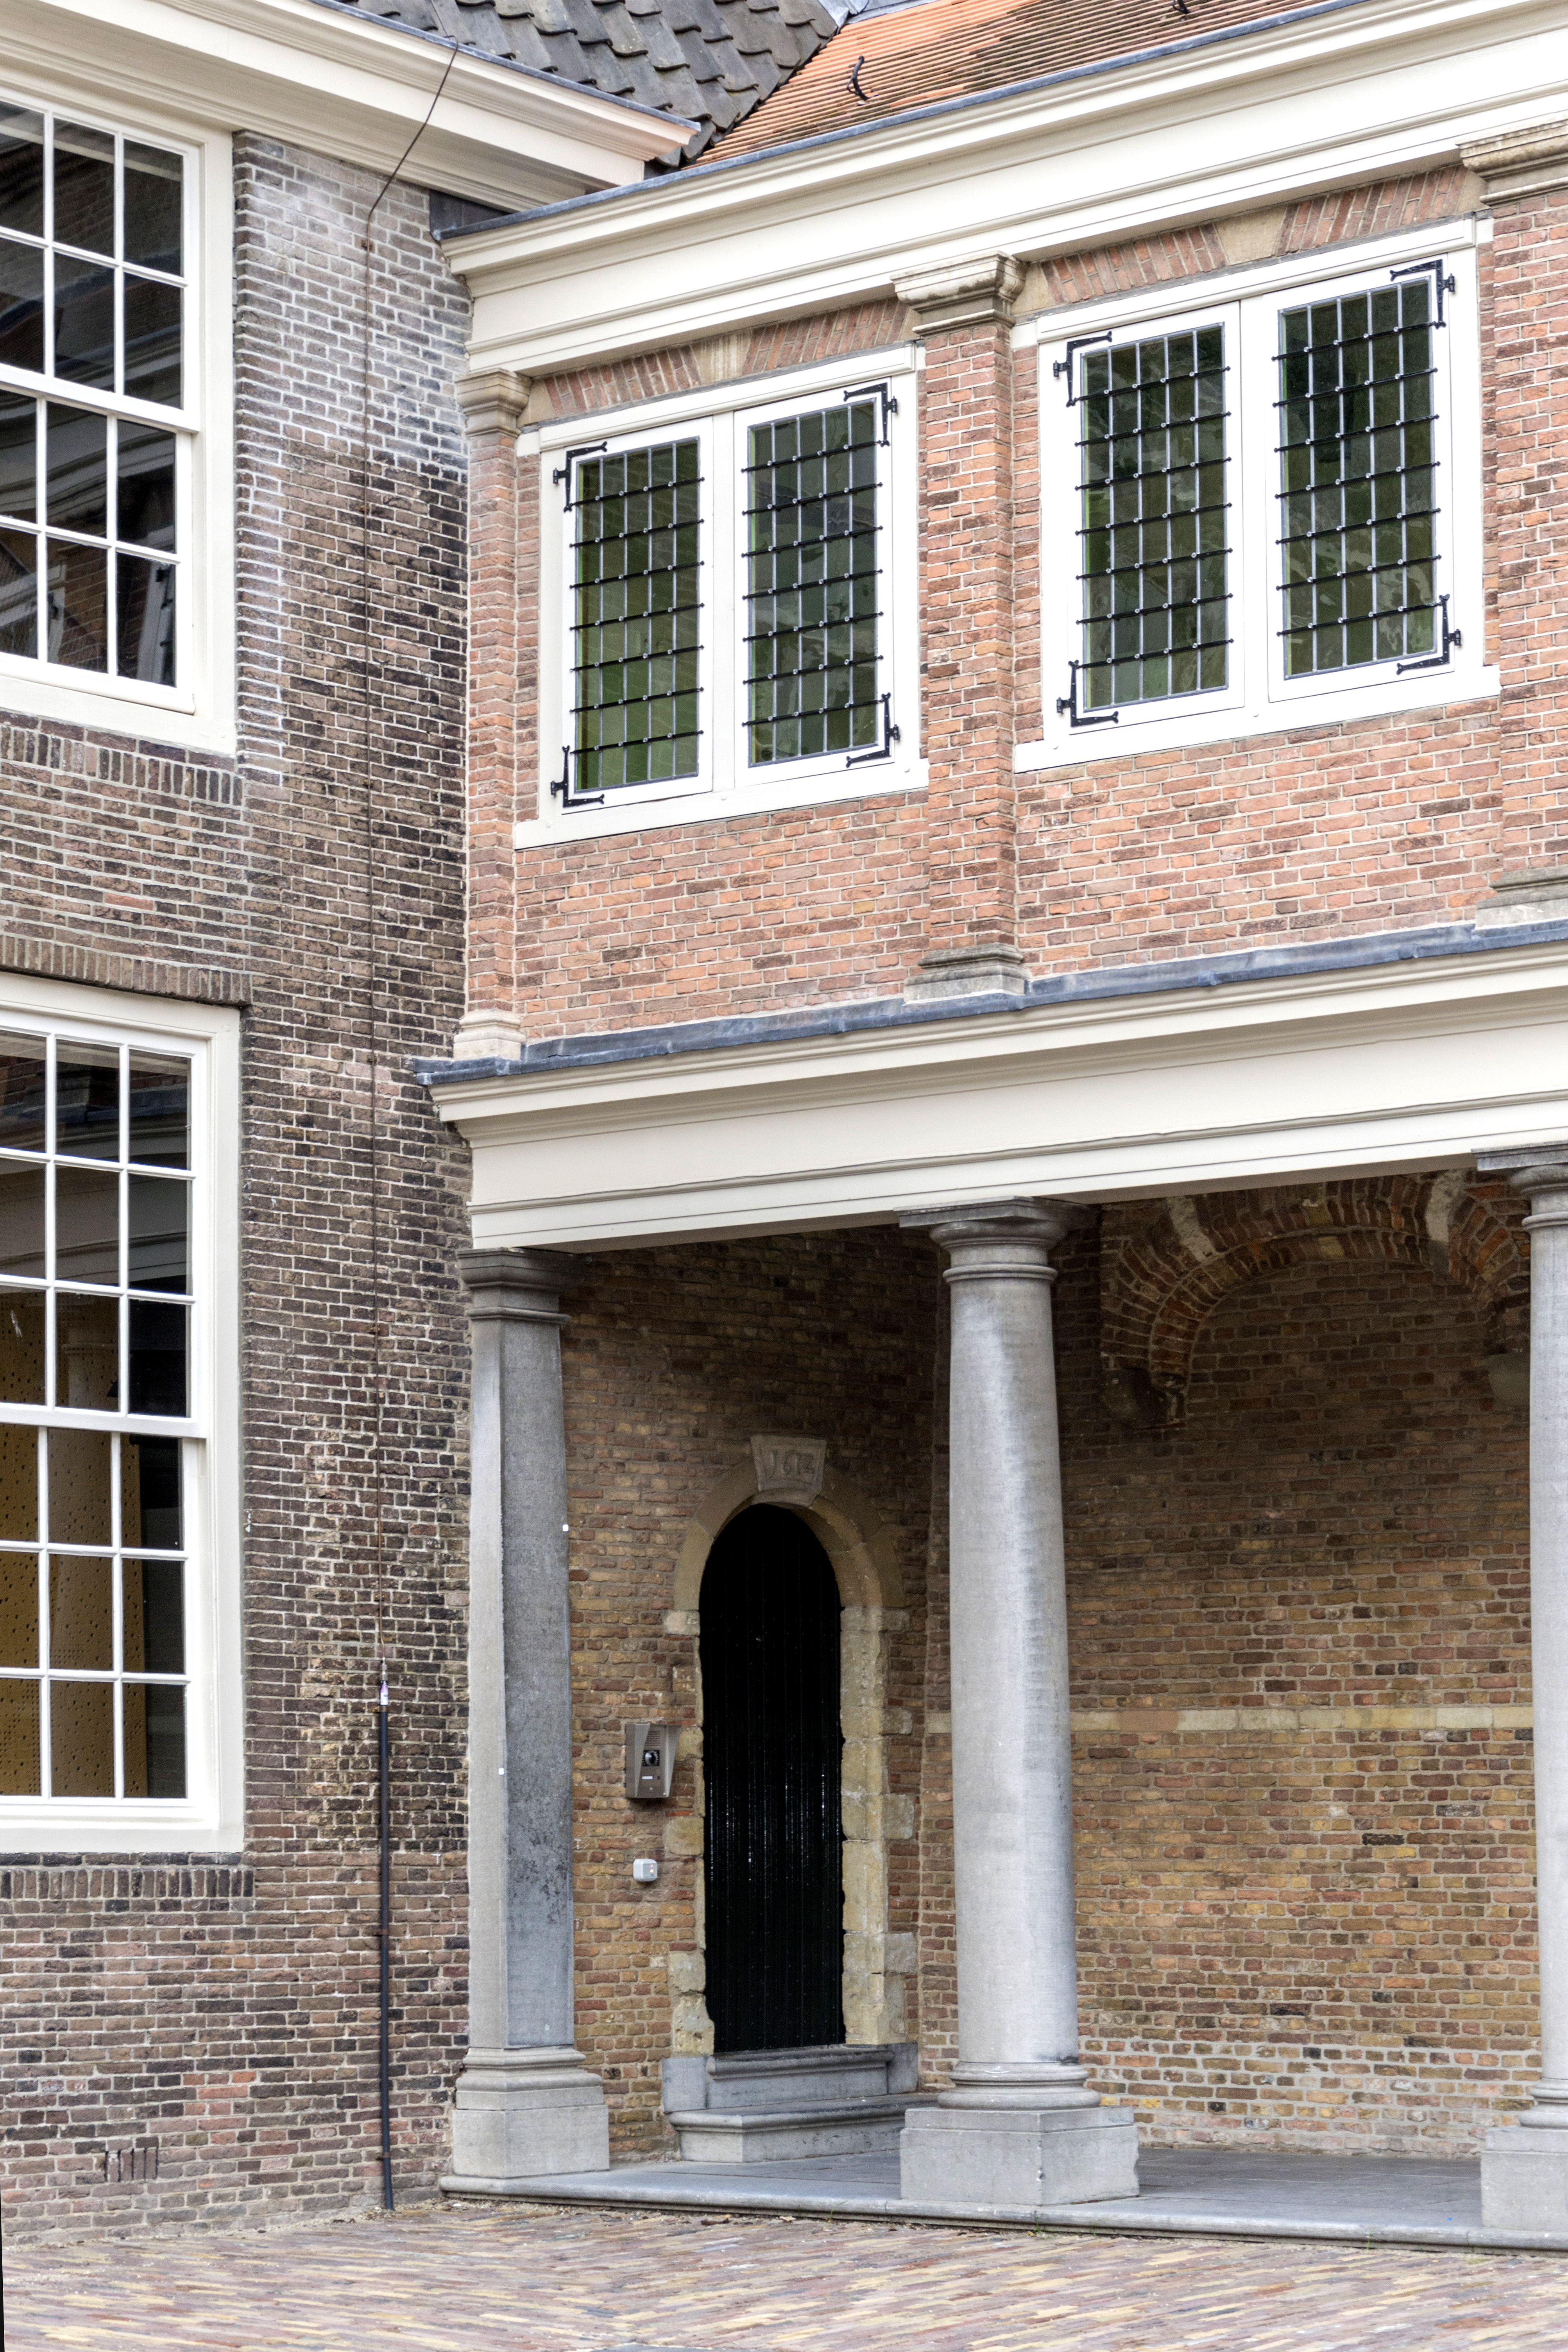
outdoor, architecture, wood, photography, house, window, van, building, home, porch, photo, facade, property, nikon, historic, brick, door, holland, nederland, netherlands, dutch, outdoorphotography, picture, photograph, fotos, foto, fotografie, estate, urbanphotography, geheugen, brickwork, paulvandevelde, pdvandevelde, padagudaloma, dordrecht, stadsfotografie, nederlandinfotos, historisch, urbanfotografie, stadswandeling, architectuur, pvdvfotografie, pdvandeveldedordrecht, diep, rondjedordt, dedordtevaer, dutchphotography, nederlandsefotografie, dutchphotogaraphy, totallydutch, fotografienederland, hollandsefotografie, fotografieholland, dordtmonumenteel, fotosdordrecht, fotosvandordrecht, erfgoedcentrumdiep, statenzaal, hethof, openmonumentendag, siding, sash window, paulvandeveldedordrecht, regionaalarchiefbeeldbank, regionaalarchiefbeeldbankdiephet